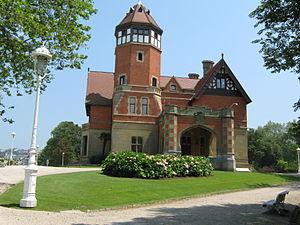
Pignon droit du palais de Miramar (Donostia-San-Sebastián, Espagne)